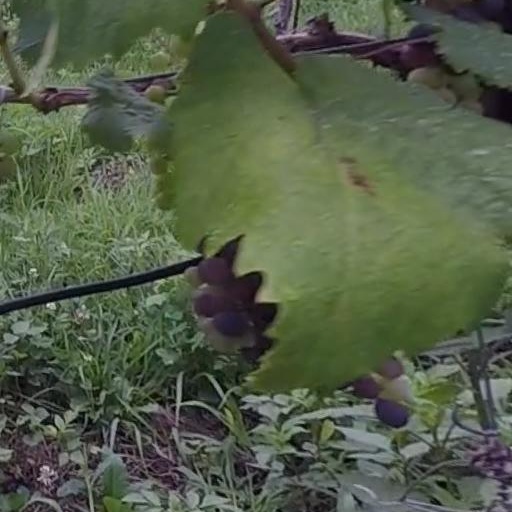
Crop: grape